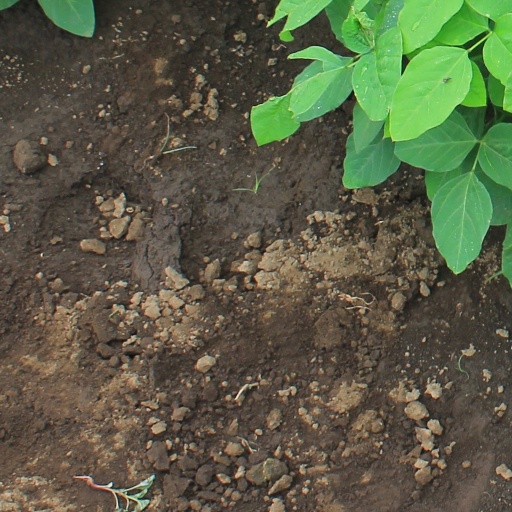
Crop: soybean